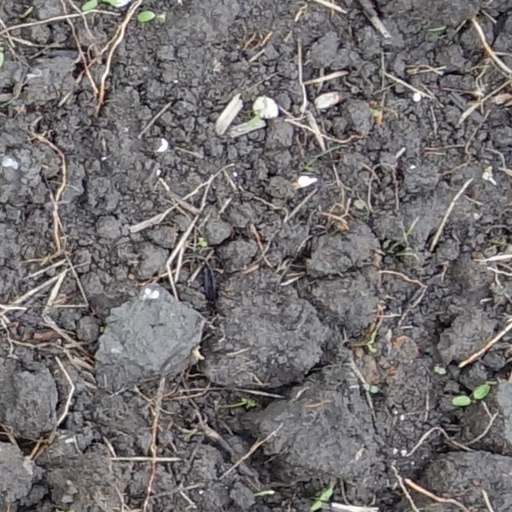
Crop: wheat